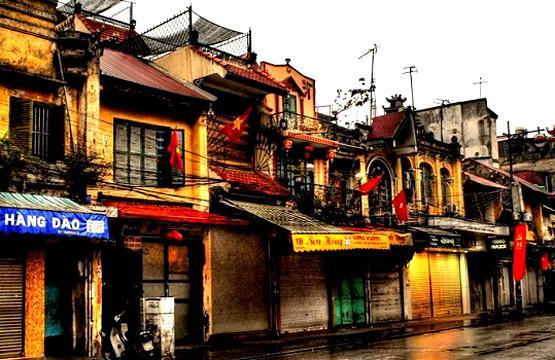
có nhiều ngôi nhà ở bên đường đang đóng cửa